Robinson R44

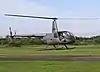
Philippine Army R44

In 1997, a Robinson R44 was piloted by Jennifer Murray for the first helicopter circumnavigation of the world by a woman, covering a distance of 36,000 miles in 97 days. , an R44 holds the piston speed record of .